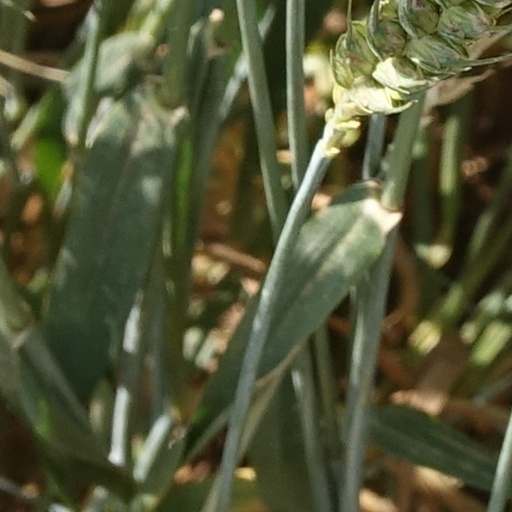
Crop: wheat